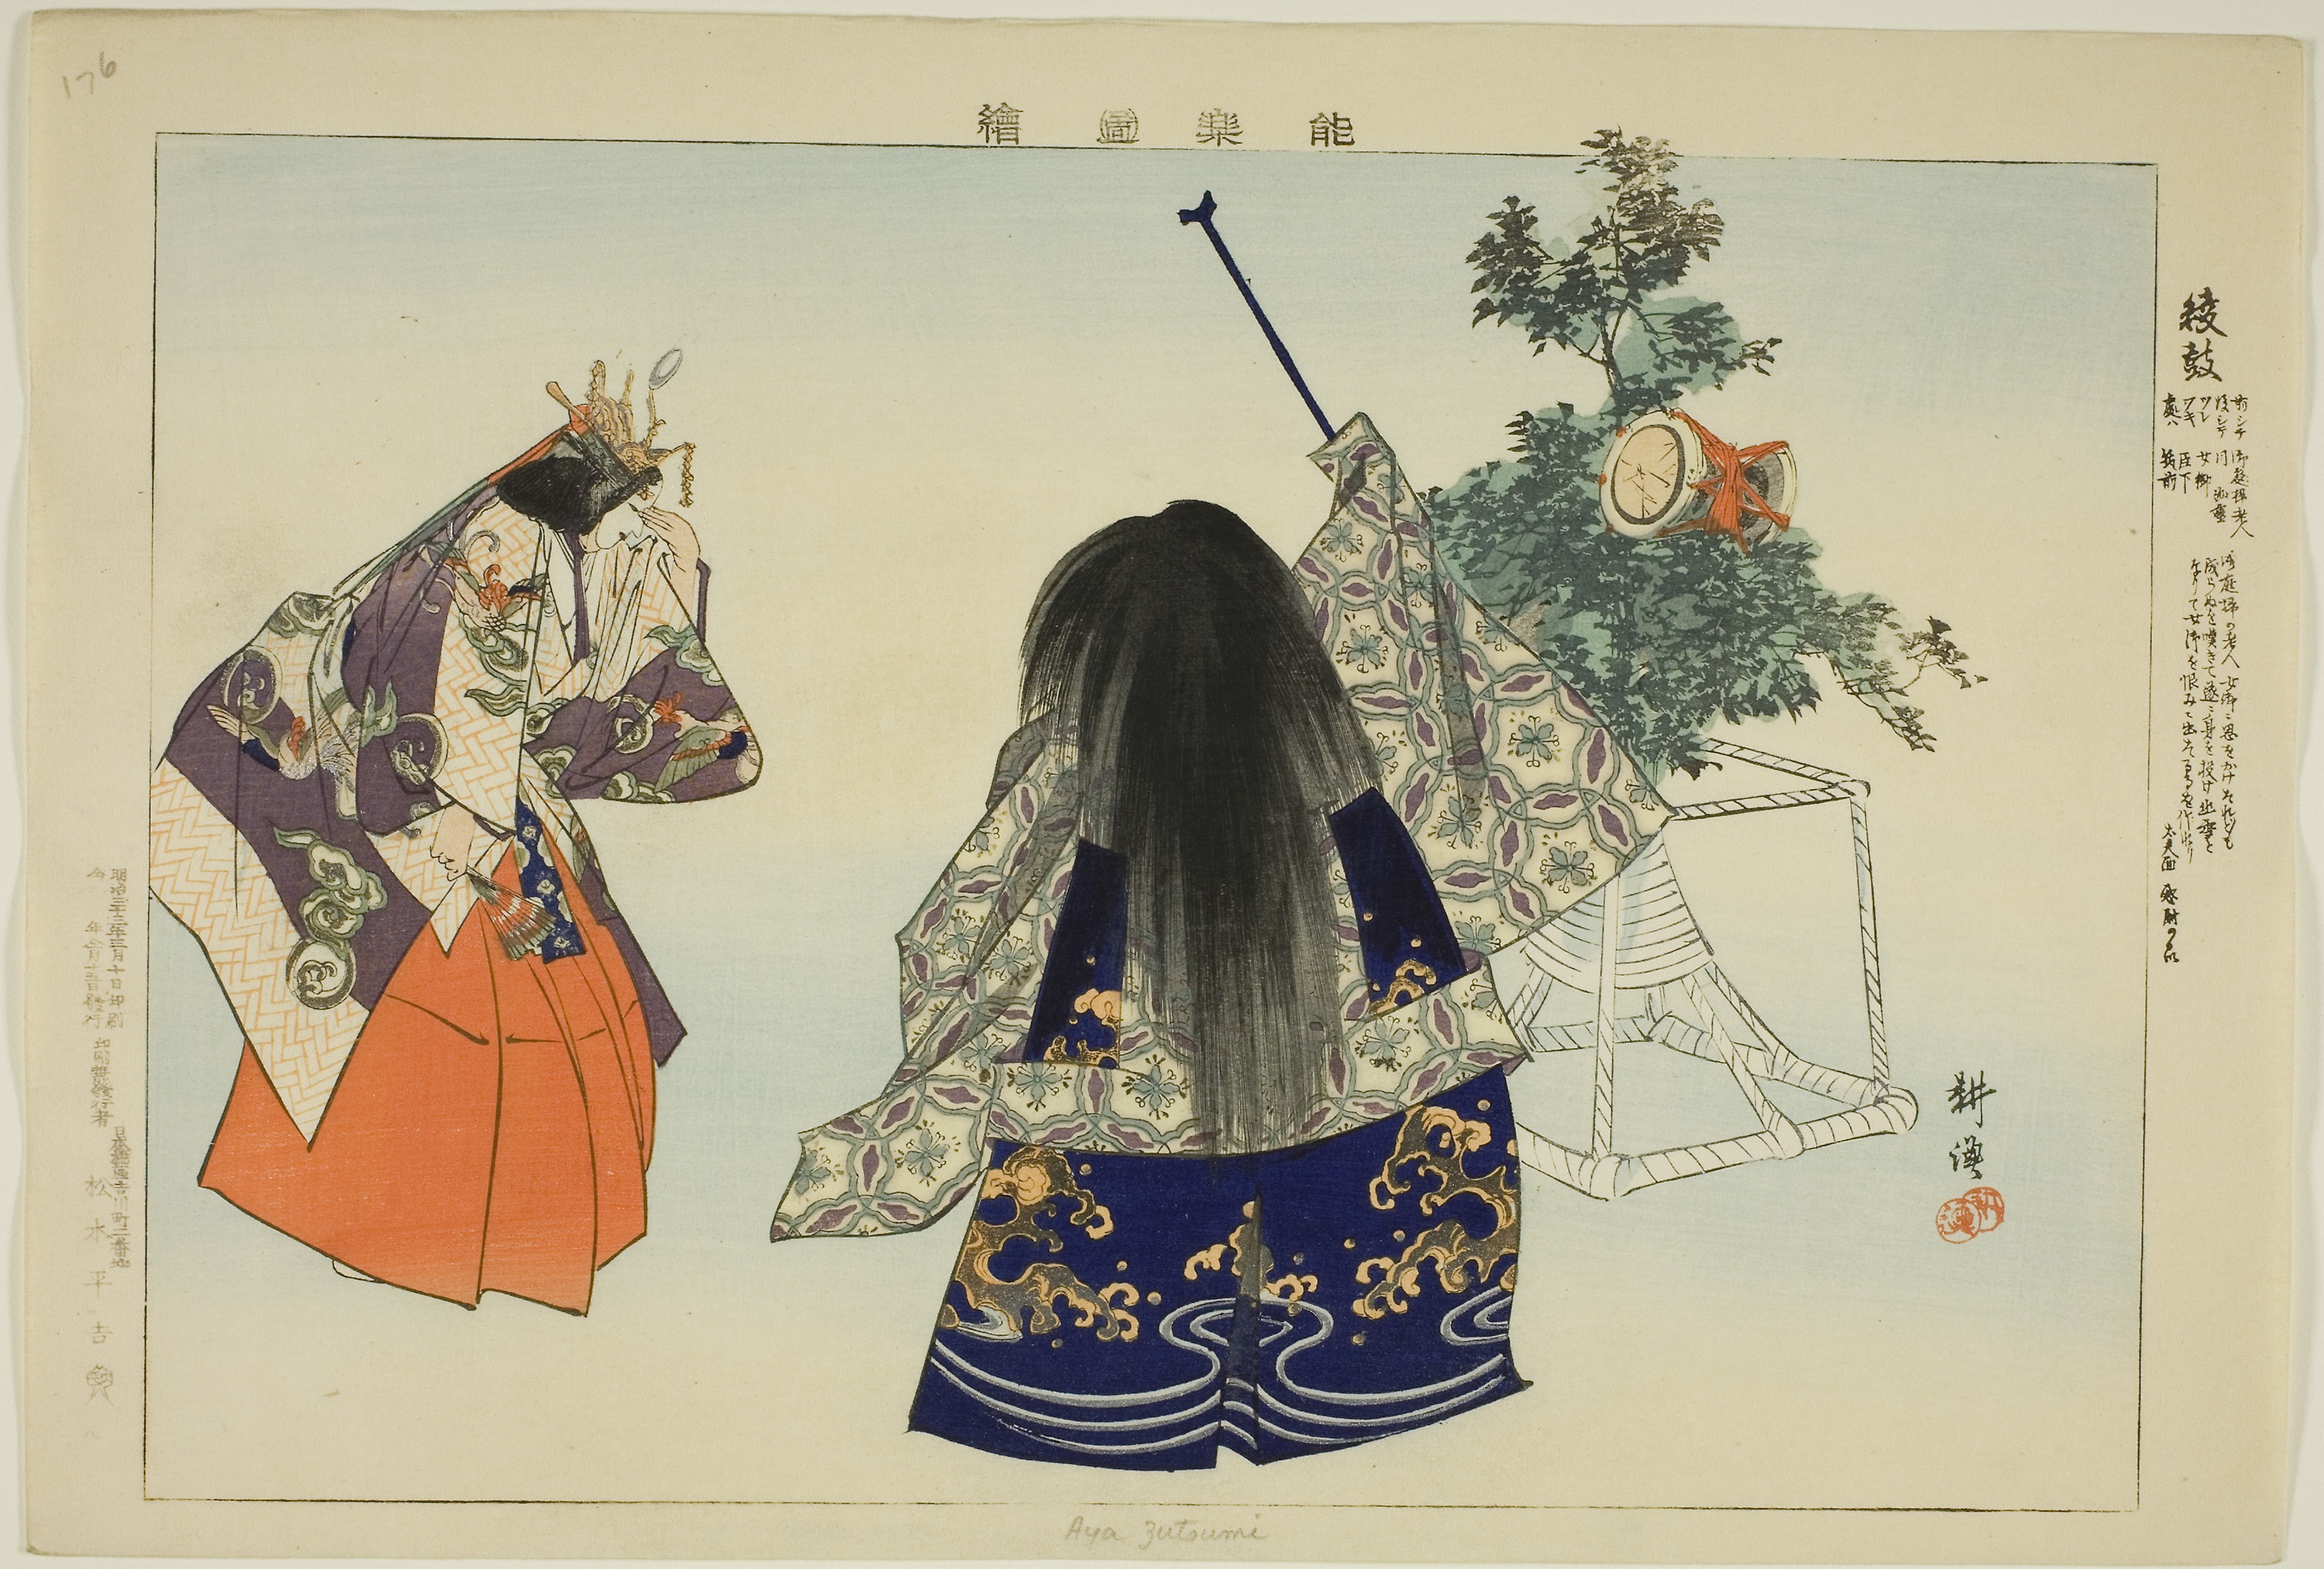
art, painting, illustration, costume design, artwork